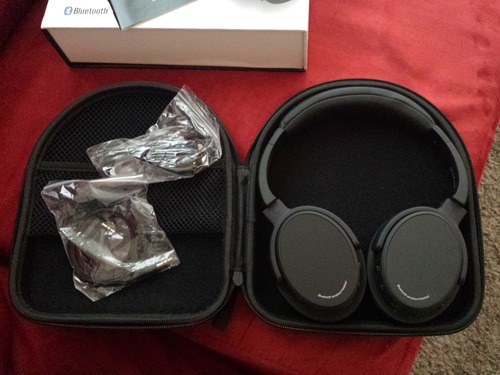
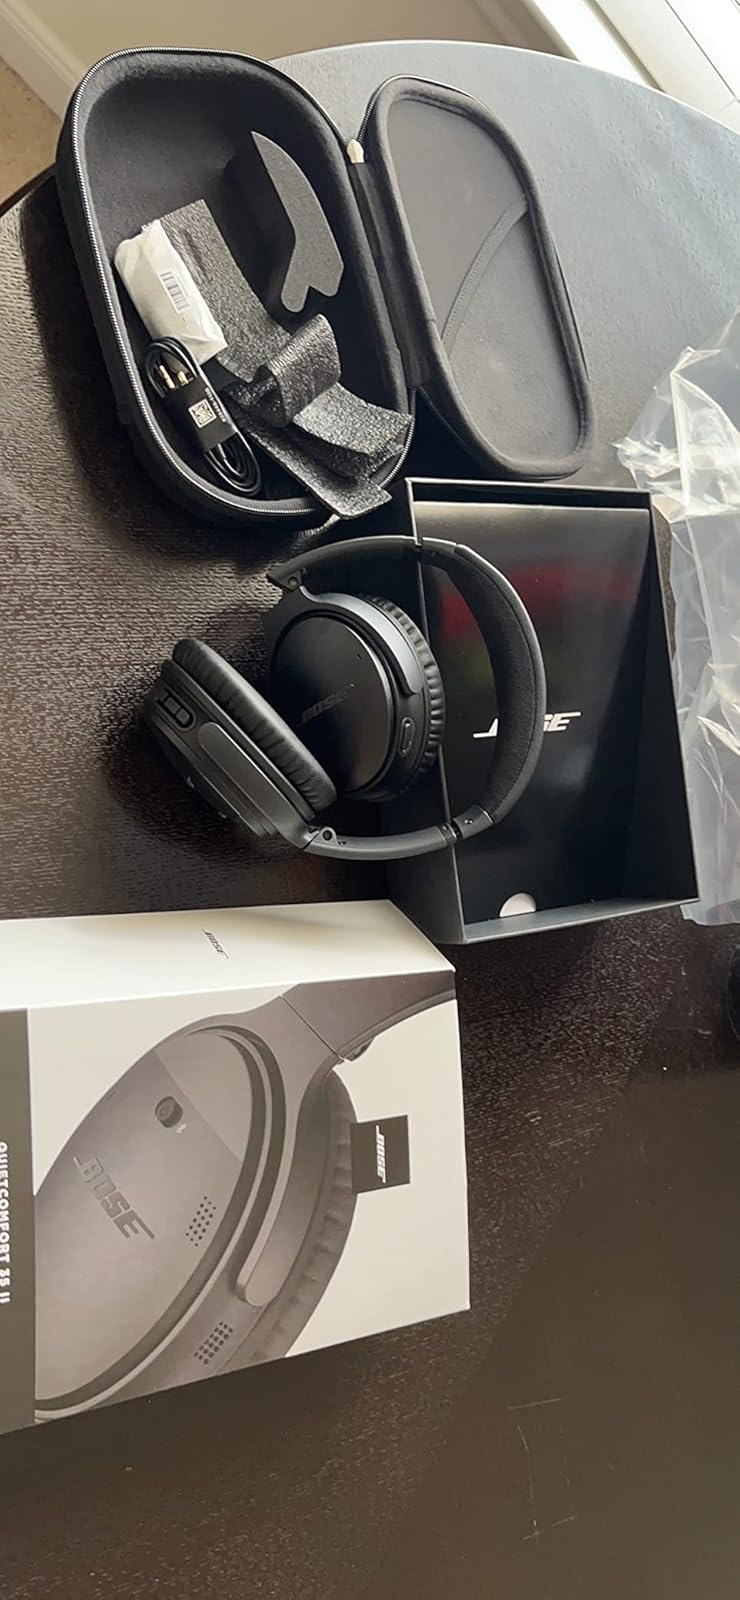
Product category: headphones
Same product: no